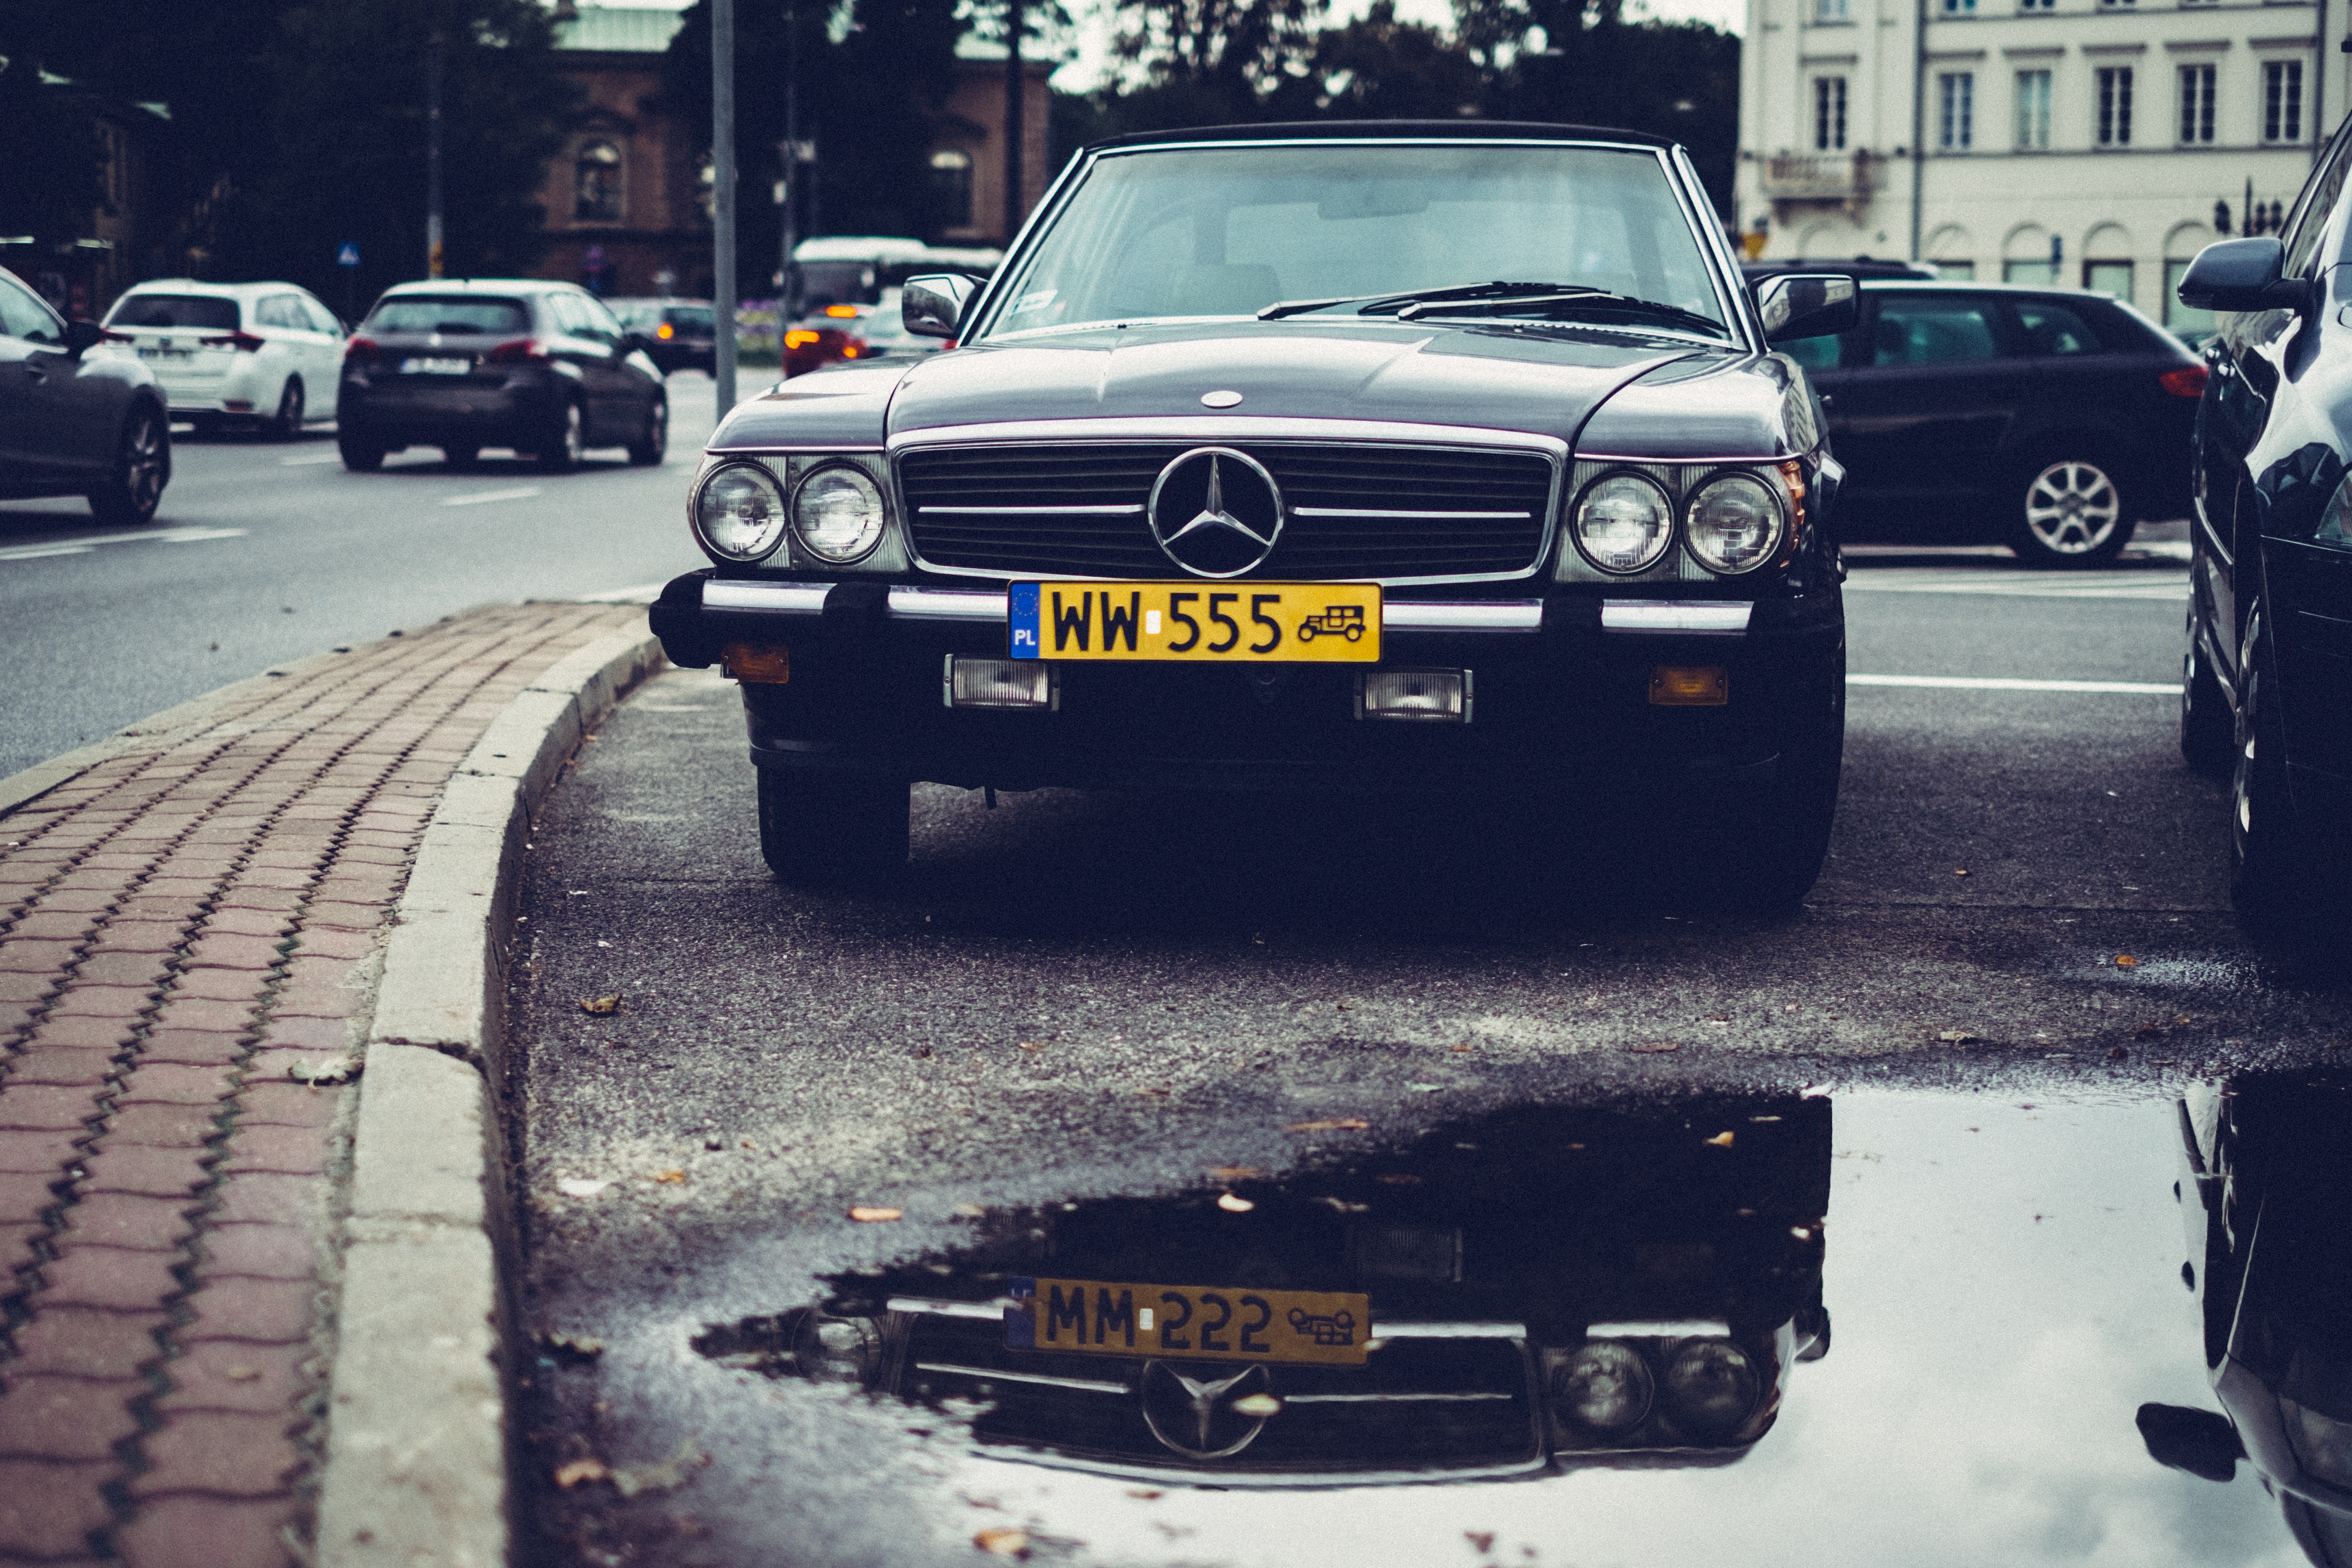
land vehicle, vehicle, car, motor vehicle, bumper, automotive design, automotive exterior, luxury vehicle, headlamp, classic car, snapshot, mercedes benz, mercedes benz r107 and c107, grille, automotive lighting, hood, auto part, vehicle registration plate, automotive wheel system, classic, hardtop, wheel, vintage car, sedan, antique car, coupe, automotive window part, parking